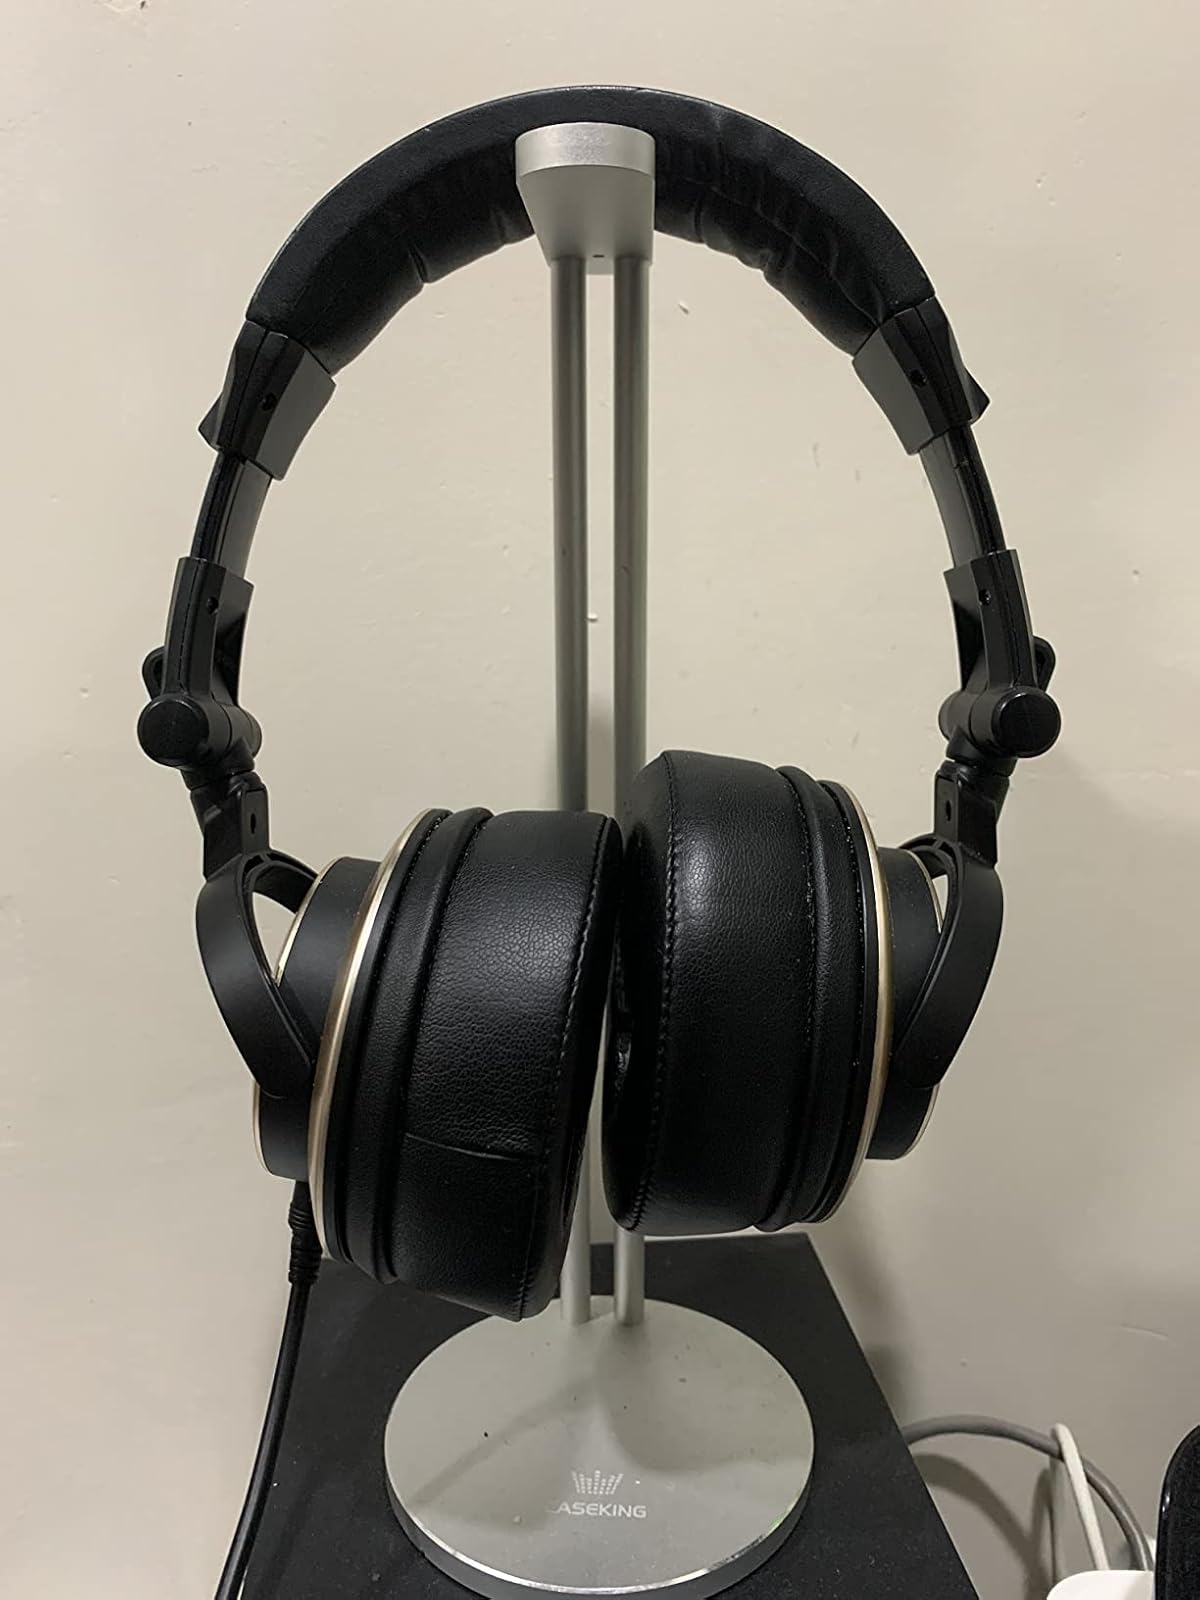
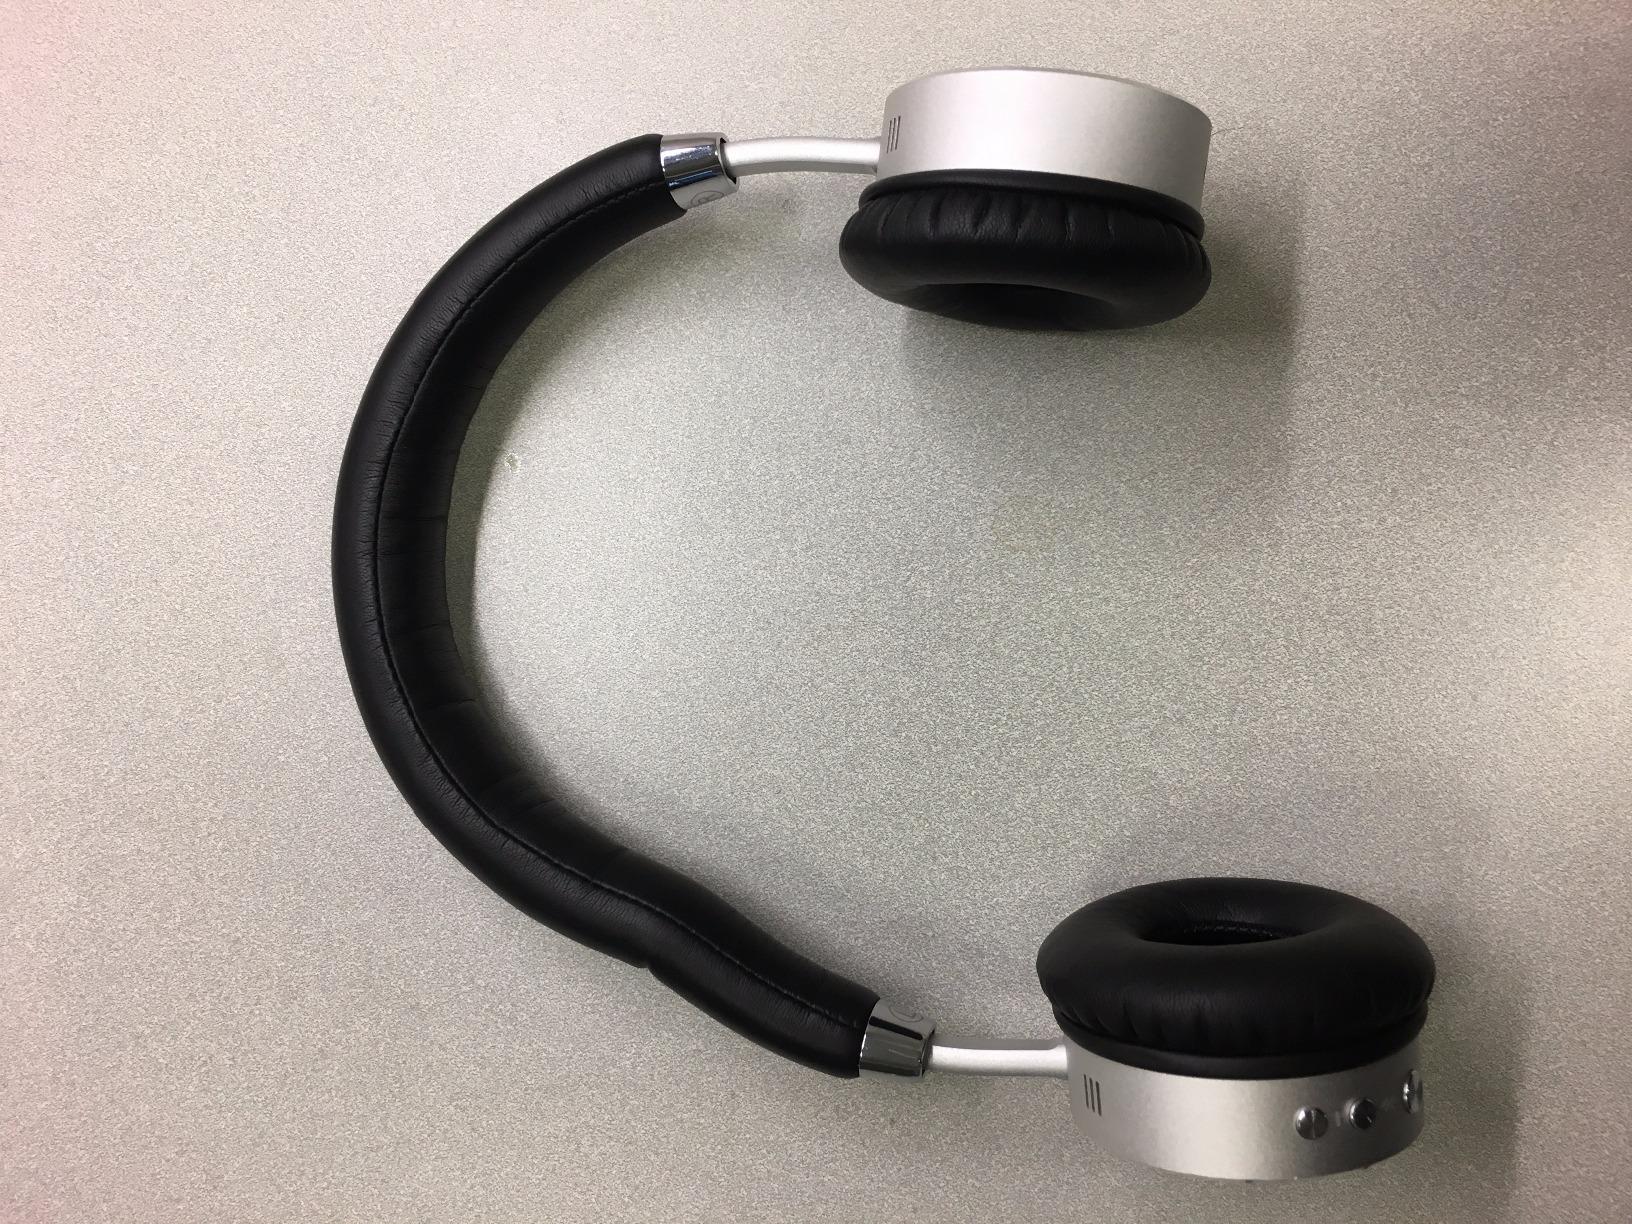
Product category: headphones
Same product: no